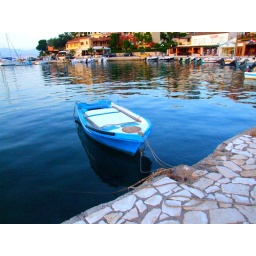
A blue boat at a marine in Corfu